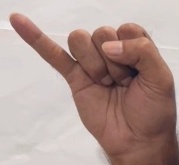
ASL sign: J